Michael Flynn

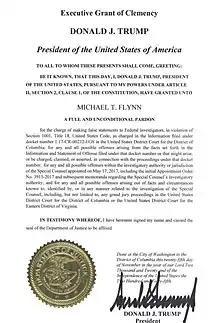
Full pardon issued on behalf of Flynn by Donald Trump on 25 November 2020

On 18 November 2016, Flynn accepted Trump's offer for the position of National Security Advisor. During their meeting in the Oval Office two days after the election, Obama expressed "profound concerns" about placing Flynn in a sensitive, high-level national security post, and warned President-elect Trump against hiring Flynn. On 4 January 2017, Flynn informed transition team counsel Don McGahn, soon to become the White House Counsel, that he was under federal investigation for secret lobbying work he had done for Turkey during the campaign. Trump later questioned in May 2019 why he had not been told Flynn was under investigation so he could have removed Flynn from his team. Sean Spicer questioned why the Obama administration, if they believed Flynn to be a national-security risk, had failed to revoke Flynn's security clearance.